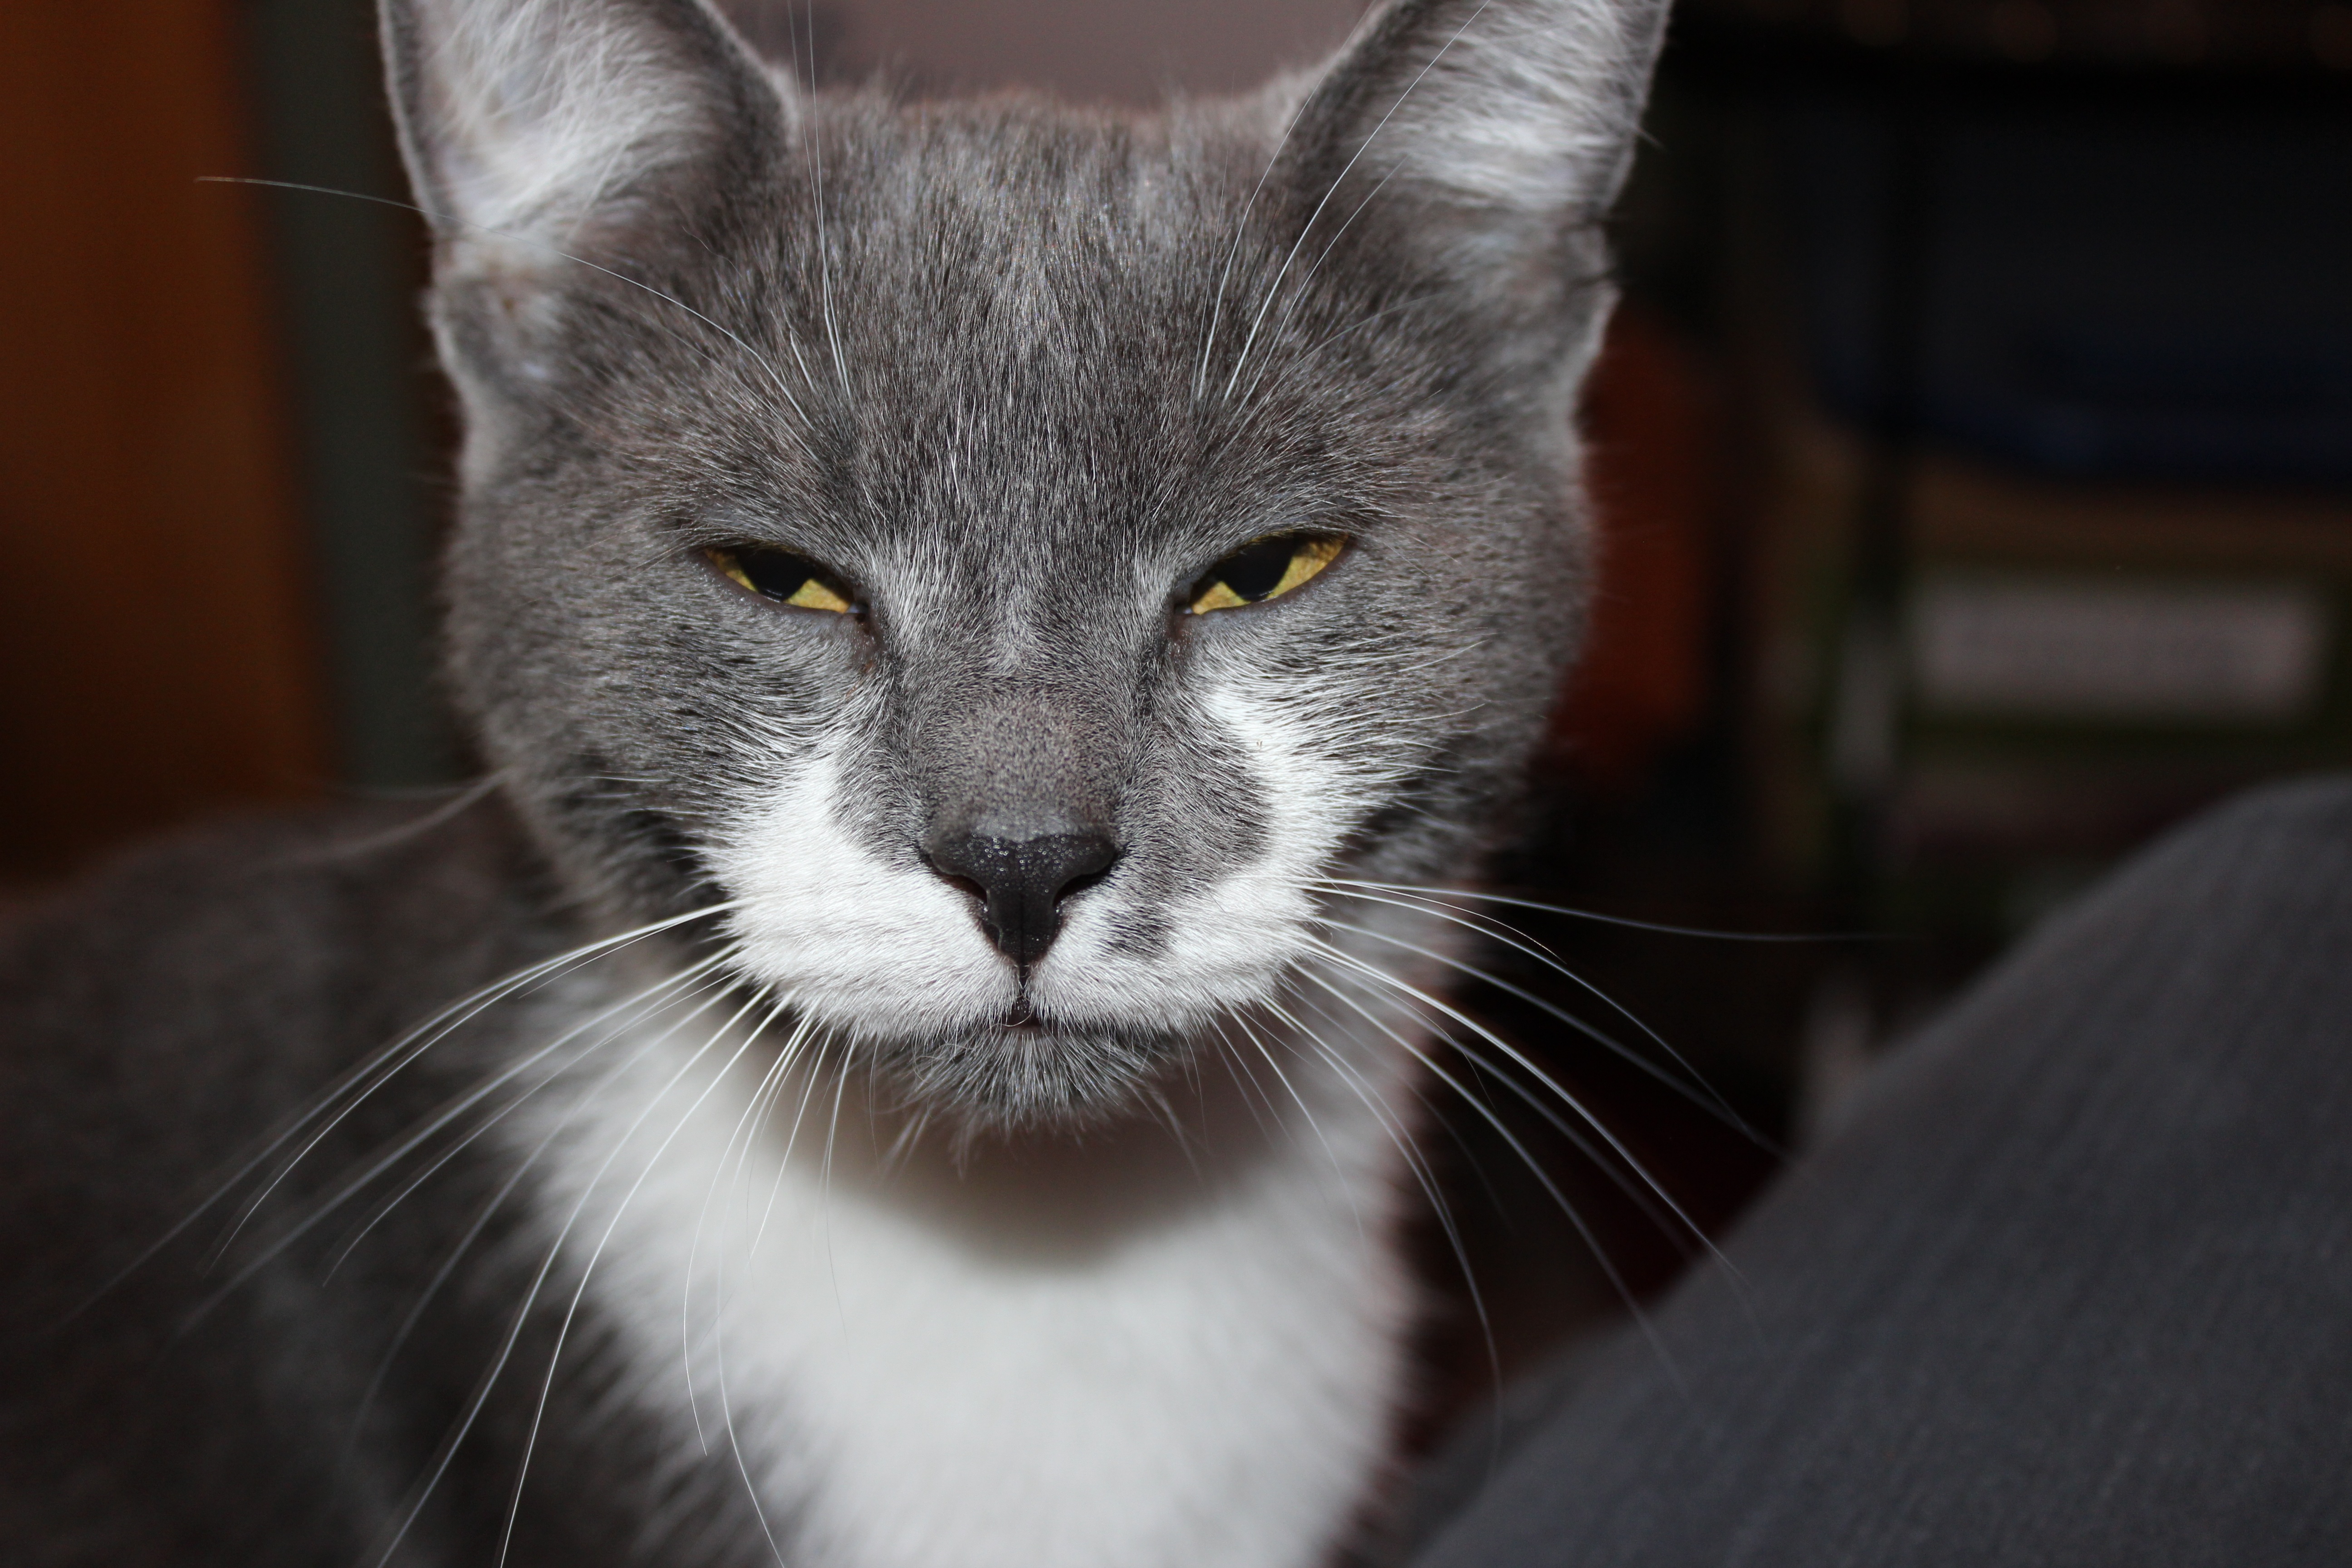
pet, fur, cat, mammal, fauna, nose, eyes, whiskers, grey, vertebrate, european shorthair, chartreux, russian blue, korat, small to medium sized cats, cat like mammal, carnivoran, nebelung, domestic short haired cat